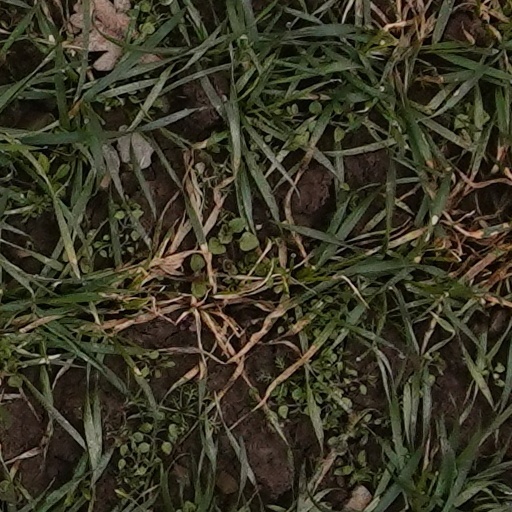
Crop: wheat